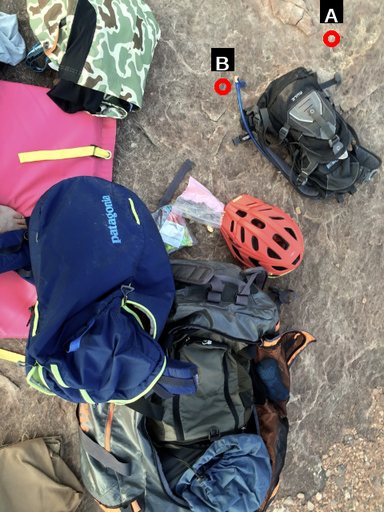
Question: Two points are circled on the image, labeled by A and B beside each circle. Which point is closer to the camera?
Select from the following choices.
(A) A is closer
(B) B is closer
Answer: B